Castle of Melfi

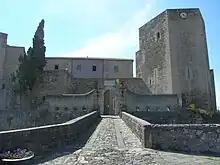
Castle entrance

The castle of Melfi has four entrances, of which only one is still usable. The first, situated in the northeast near the Tower parvula, was directly connected with the country and is now walled up; the second, also walled and located near the church tower, opens to the courtyard; the third to the south-west, close to the bulwark of the Lion, was the main entrance during Angevin age and allowed to reach the moat and the city. The fourth, the only active, was opened by the Doria and serves as access to the country via a bridge, a drawbridge in ancient times. The interior, though transformed by Doria, between the 16th and 18th century in a baronial palace, still retains some structural features in Norman-Swabian style.